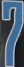
Number: 7